2003 Subway 400

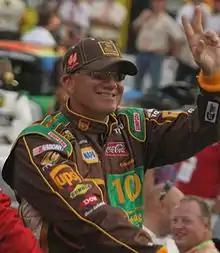

Martin took the lead on lap 175 and held it at the resumption of racing on lap 178. Rusty Wallace overtook Martin for first place on lap 179. Busch passed Rusty Wallace for the first position on the 220th lap. During laps 240 and 252, several teams elected to make green-flag pit stops. Busch maintained the first position during this period and at the lap 253 restart. Kenseth took the lead on lap 255. He held it until Marlin took the position and led laps 258 to 260 before Busch returned to first place. On lap 275, the sixth caution came out as Earnhardt spun again. Mayfield was possibly hit by Jeff Burton and stalled after contact with a wall. Kurt Busch maintained the first position at the lap 292 restart and the next seven laps.